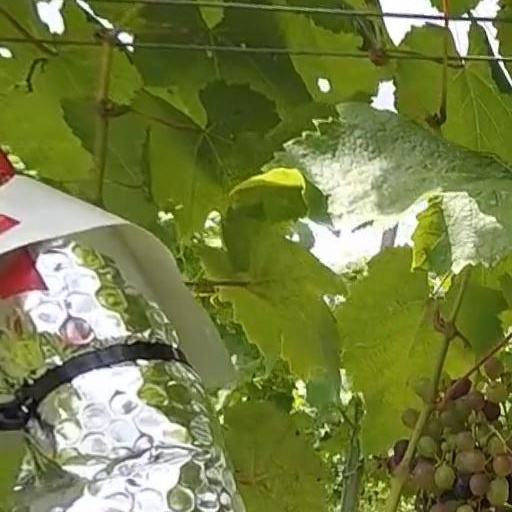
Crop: grape